List of Orange Is the New Black characters

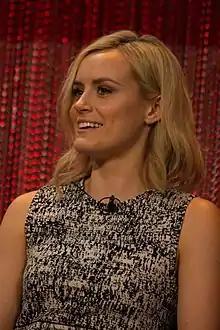
Taylor Schilling

Piper Chapman (played by Taylor Schilling) is a woman who was sentenced to 15 months in Litchfield Penitentiary, a fictitious prison in Litchfield, New York, for helping her former girlfriend, Alex Vause, smuggle drug money in Europe several years before the first episode.